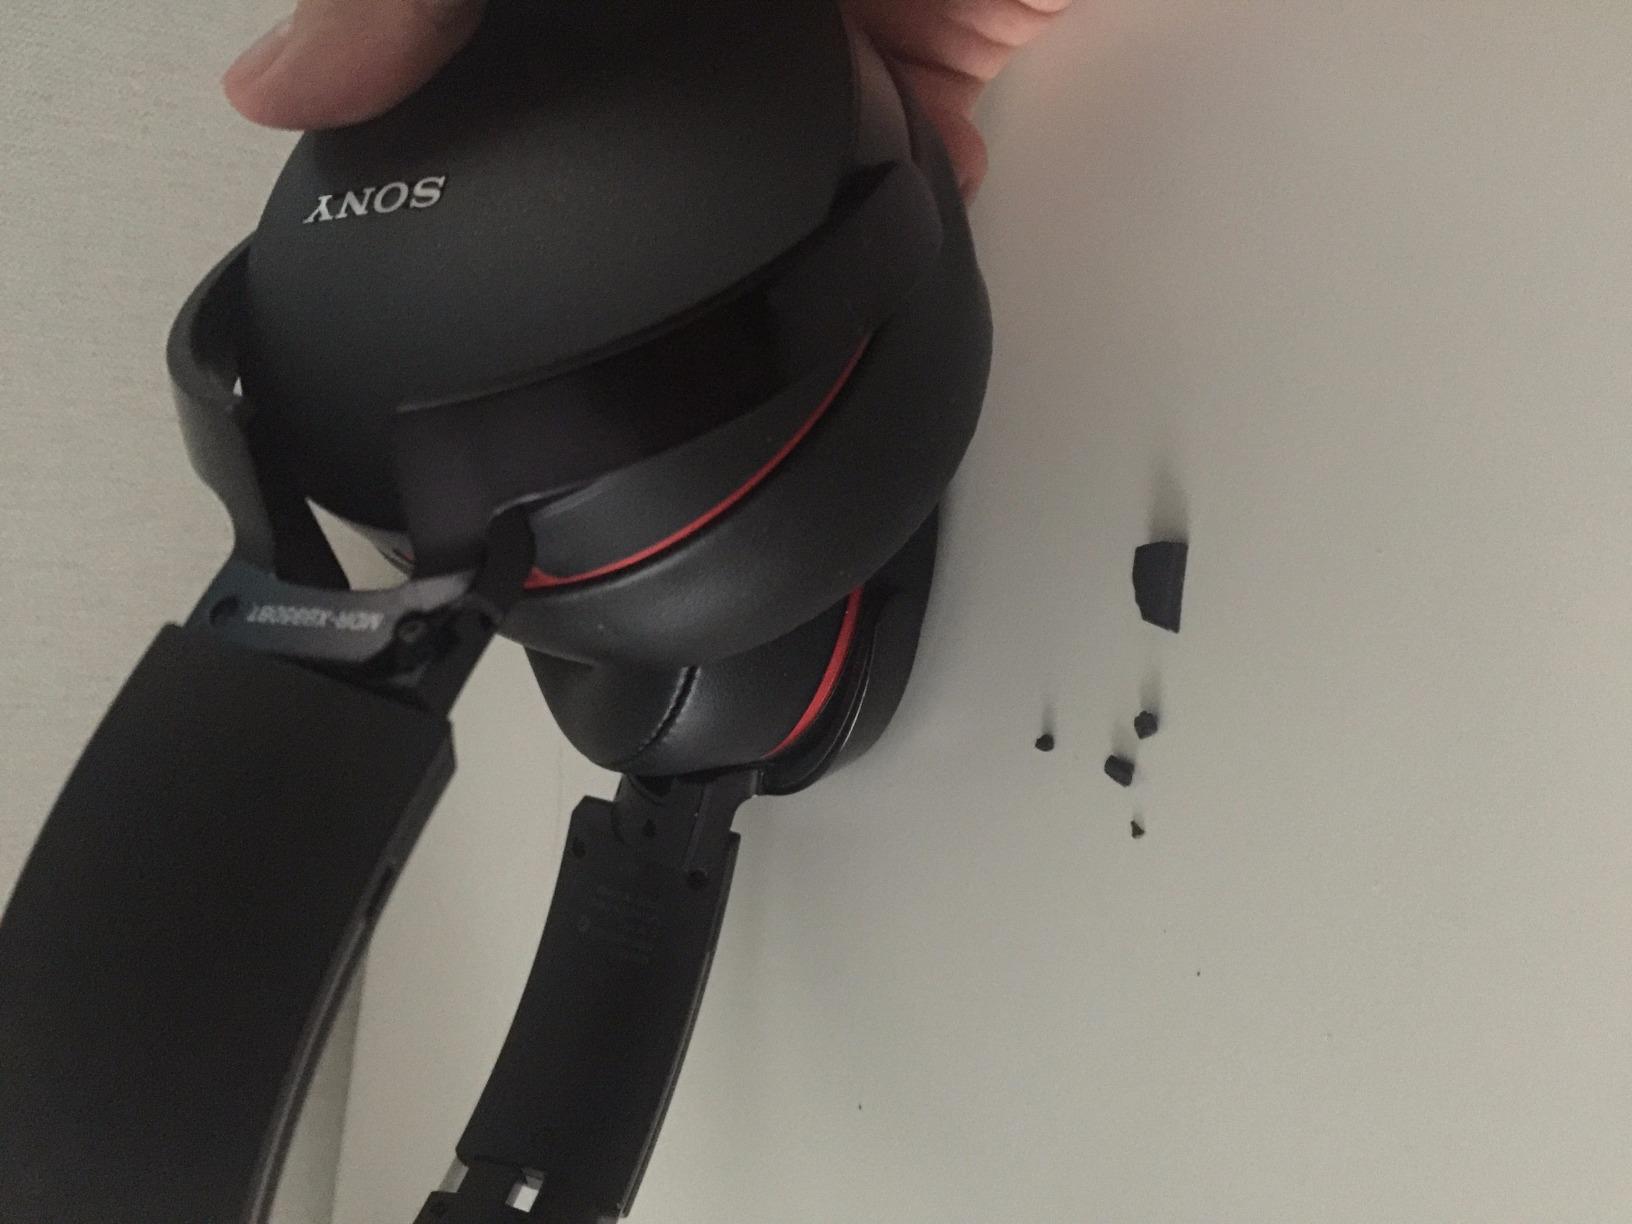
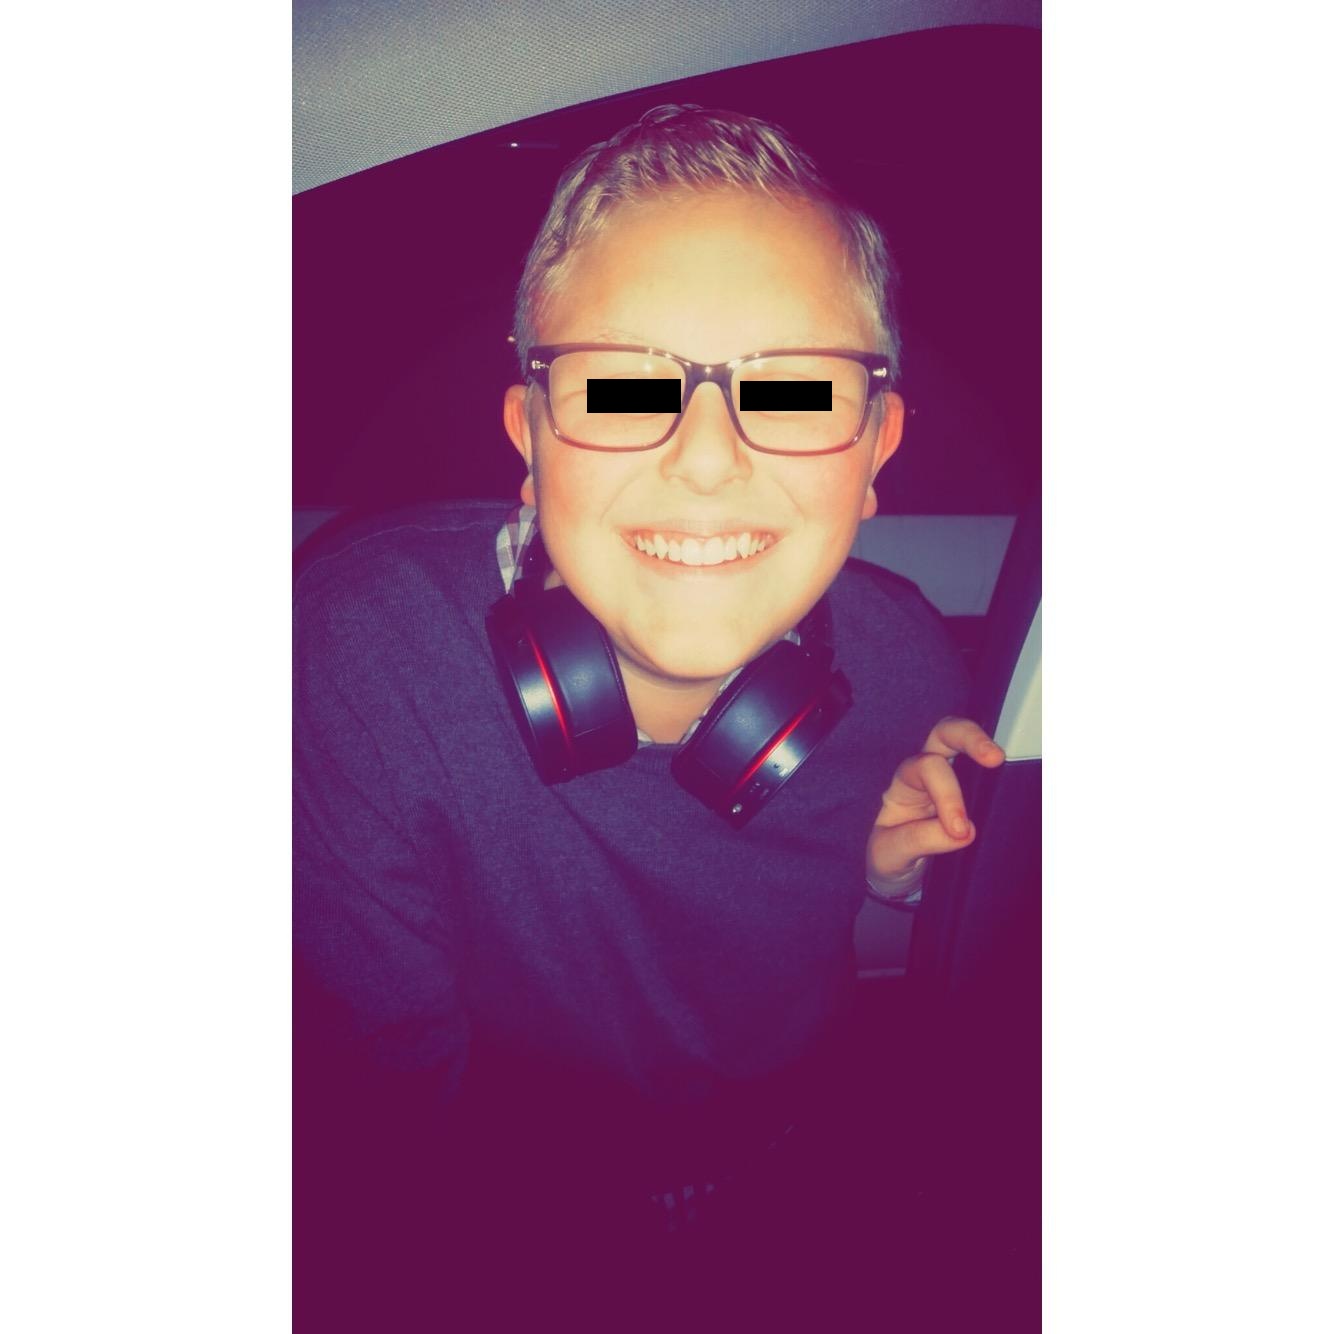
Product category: headphones
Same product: yes